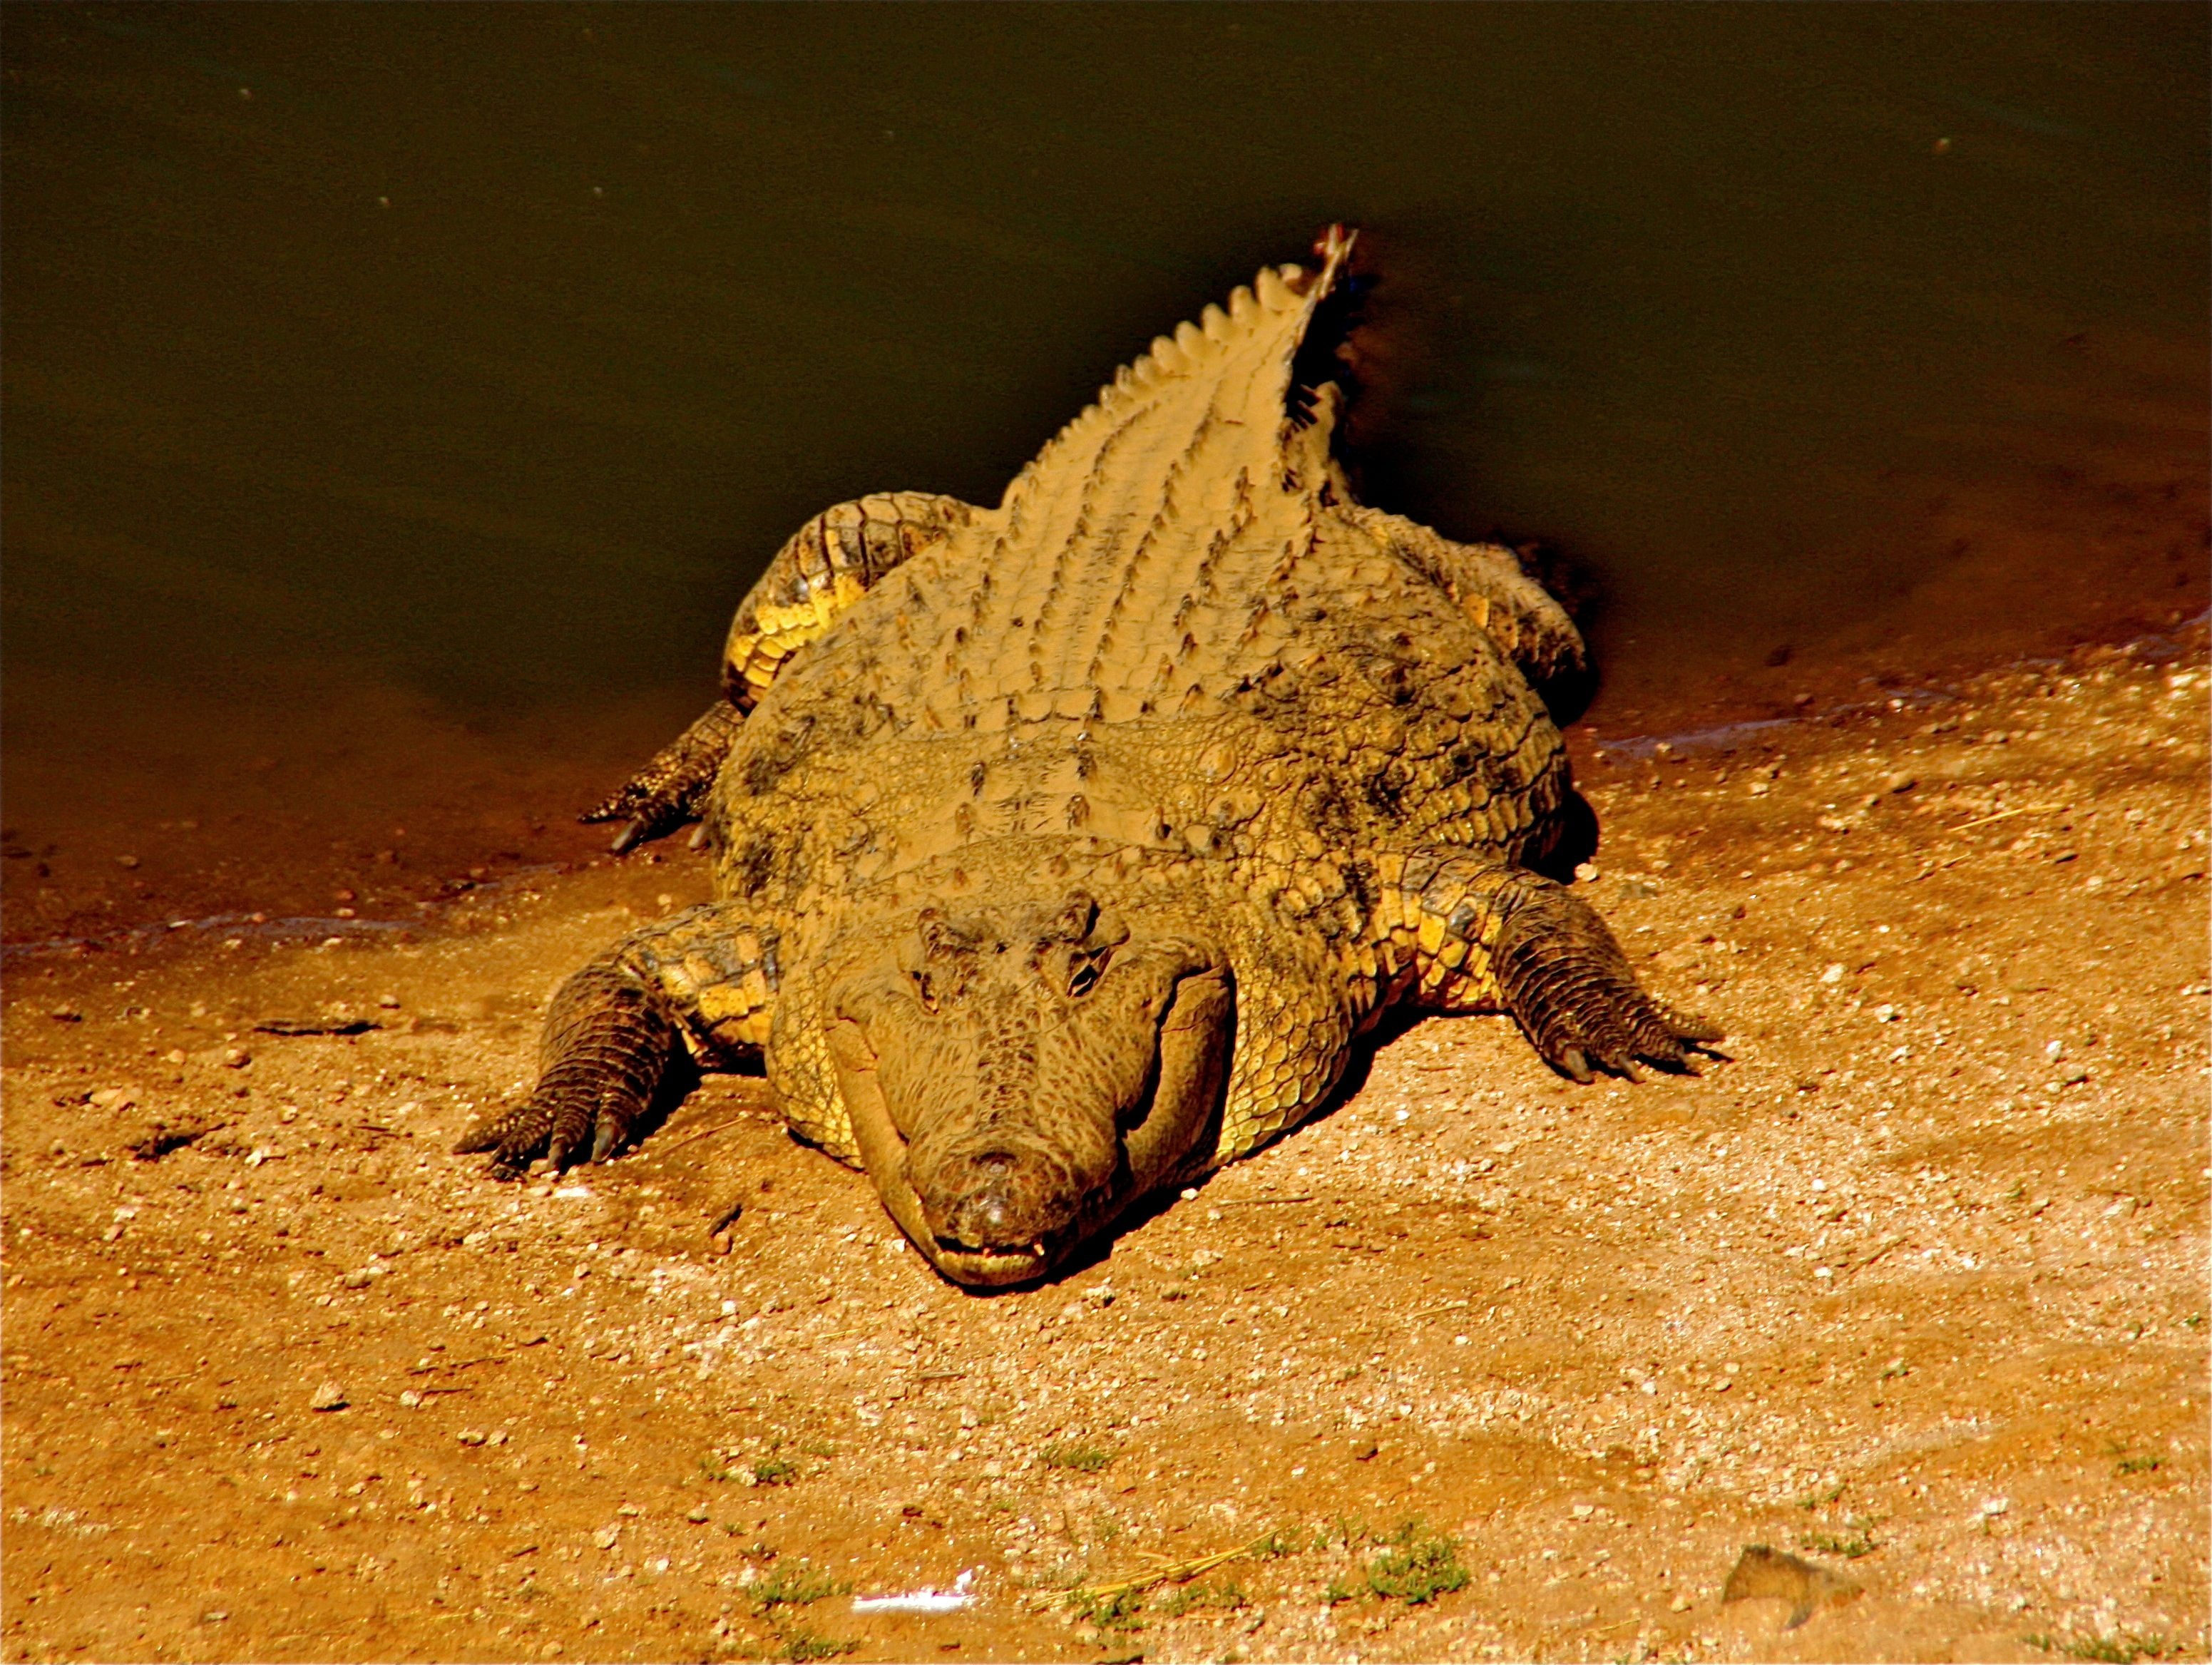
wildlife, africa, frog, toad, reptile, amphibian, fauna, crocodile, animals, vertebrate, macro photography, agamidae